Ihor Khudobyak (footballer, born 1985)

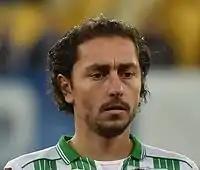
Khudobyak in 2016

Ihor Yaroslavovych Khudobyak (born 20 February 1985) is a Ukrainian professional footballer who plays as a midfielder for POX in Cyprus.